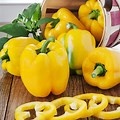
Label: capsicum